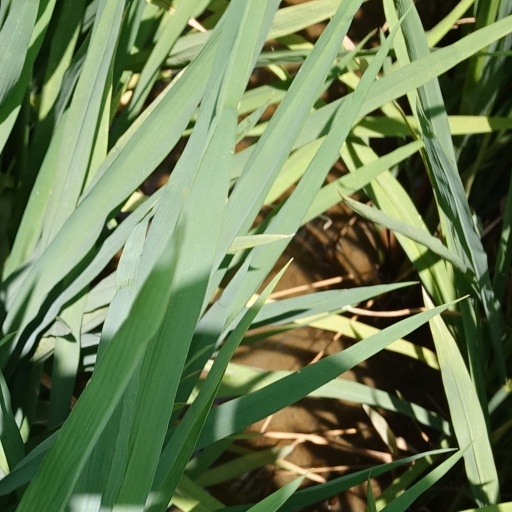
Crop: rice